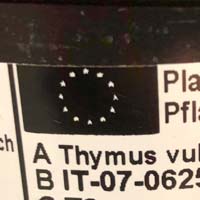
Plastic recycling code class: 8_no_plastic